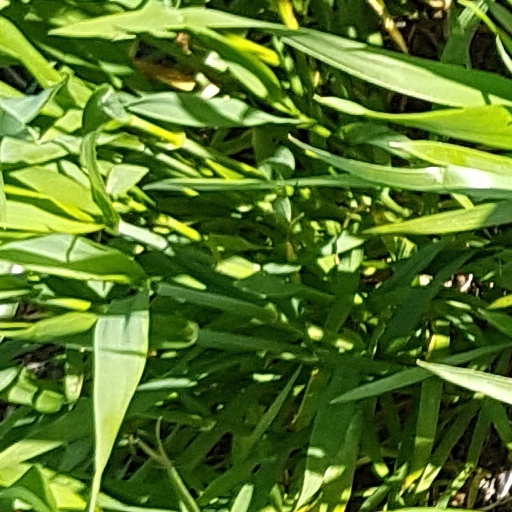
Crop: wheat